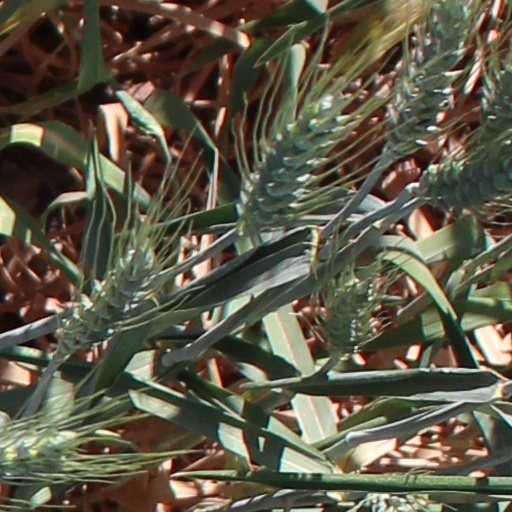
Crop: wheat